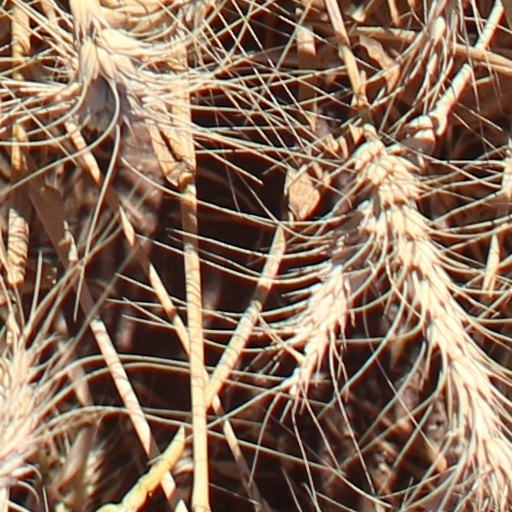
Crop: wheat